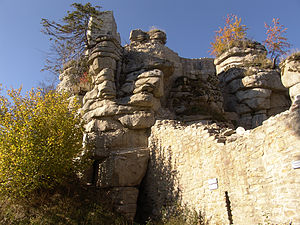
Naturparker i Tyskland / Naturparker
Naturparker i Tyskland er en liste over de 104 naturparker der er er oprettet i henhold til § 27 i Bundesnaturschutzgesetz. De omfatter omkring 25% af Tysklands areal.